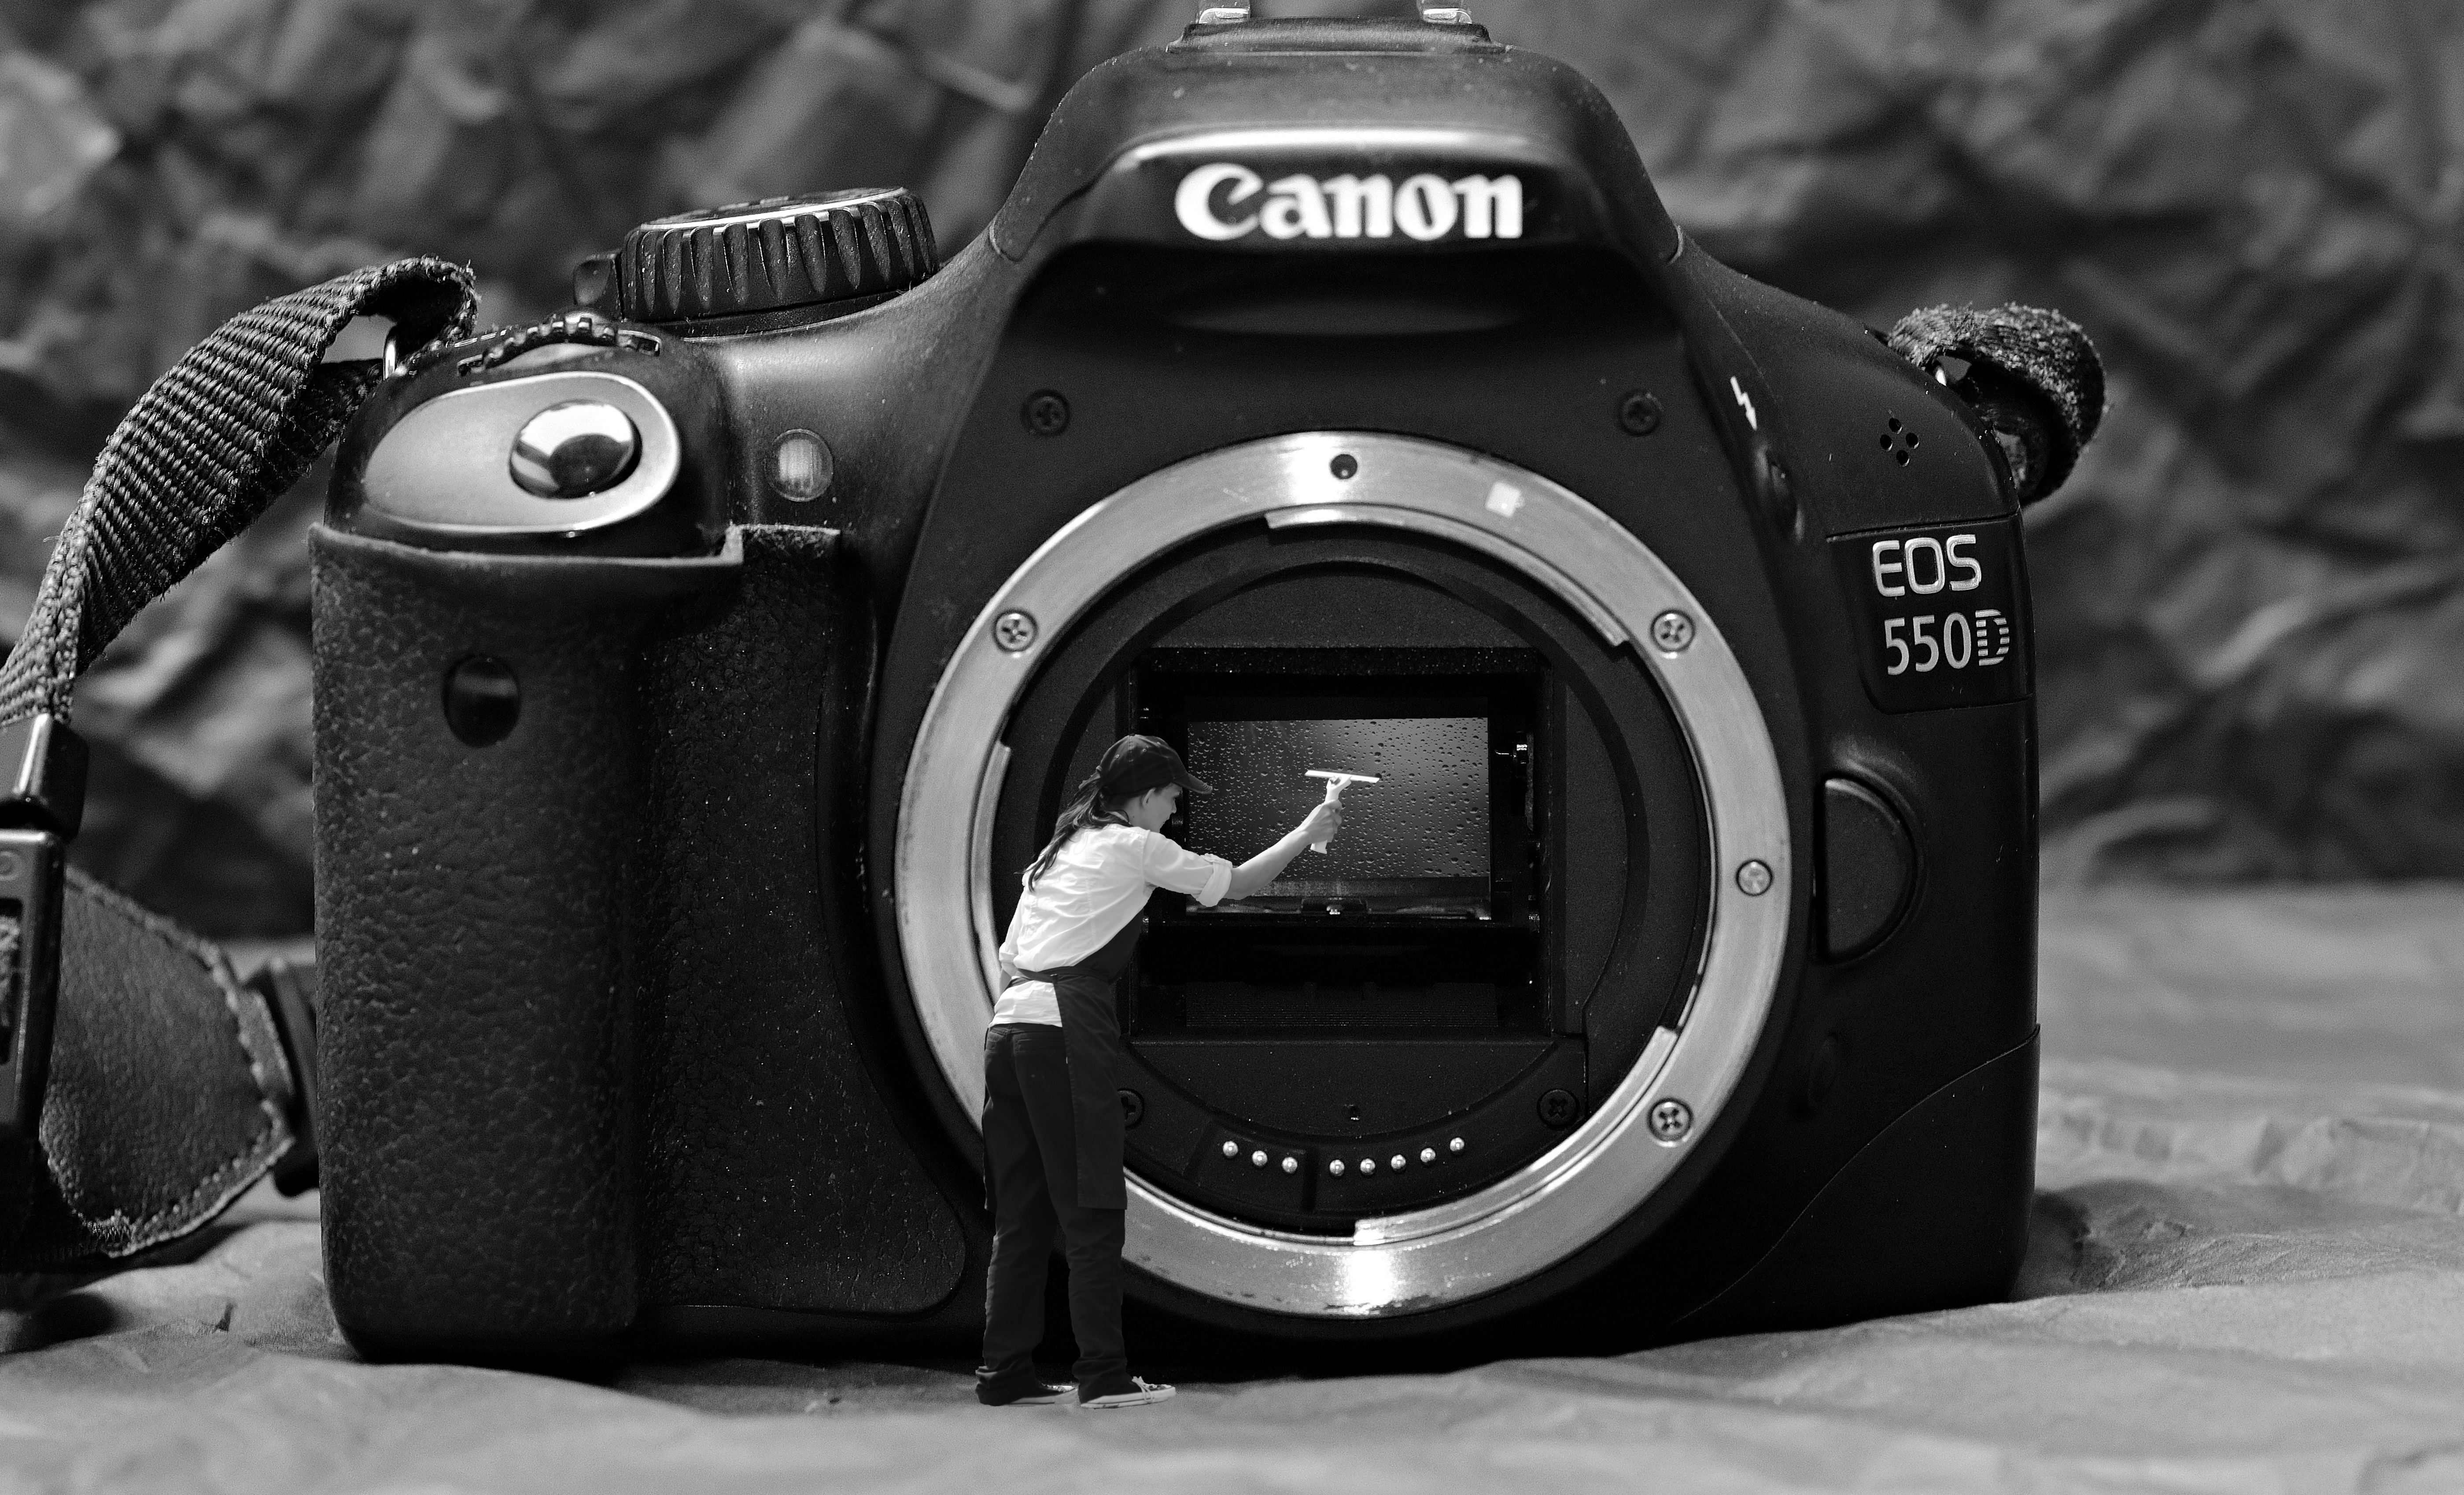
black and white, woman, white, camera, photography, wet, spring, canon, clean, black, monochrome, product, reflex camera, digital camera, mirror, photograph, funny, humor, image, cleaning, camera lens, 550d, sensor, representation, monochrome photography, washing up, digital slr, single lens reflex camera, cameras optics, mirrorless interchangeable lens camera, fr hjahrsputz, laundry day, puller, sensor cleaning, innenleben a camera